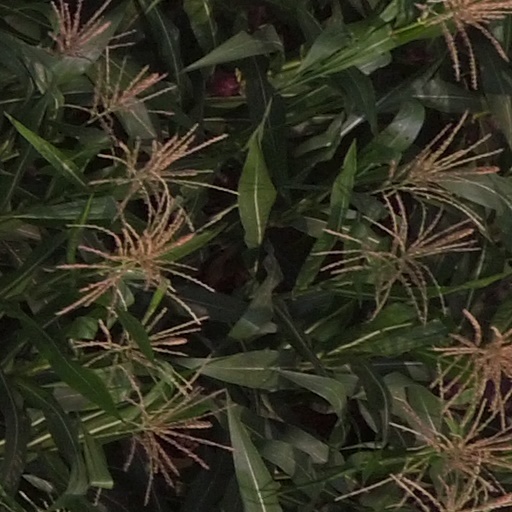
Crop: maize; corn